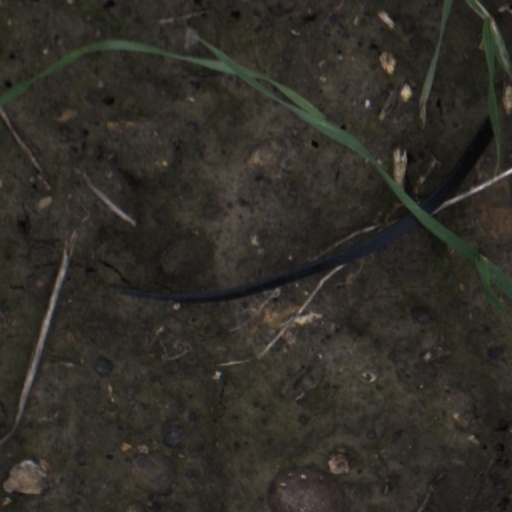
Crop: wheat